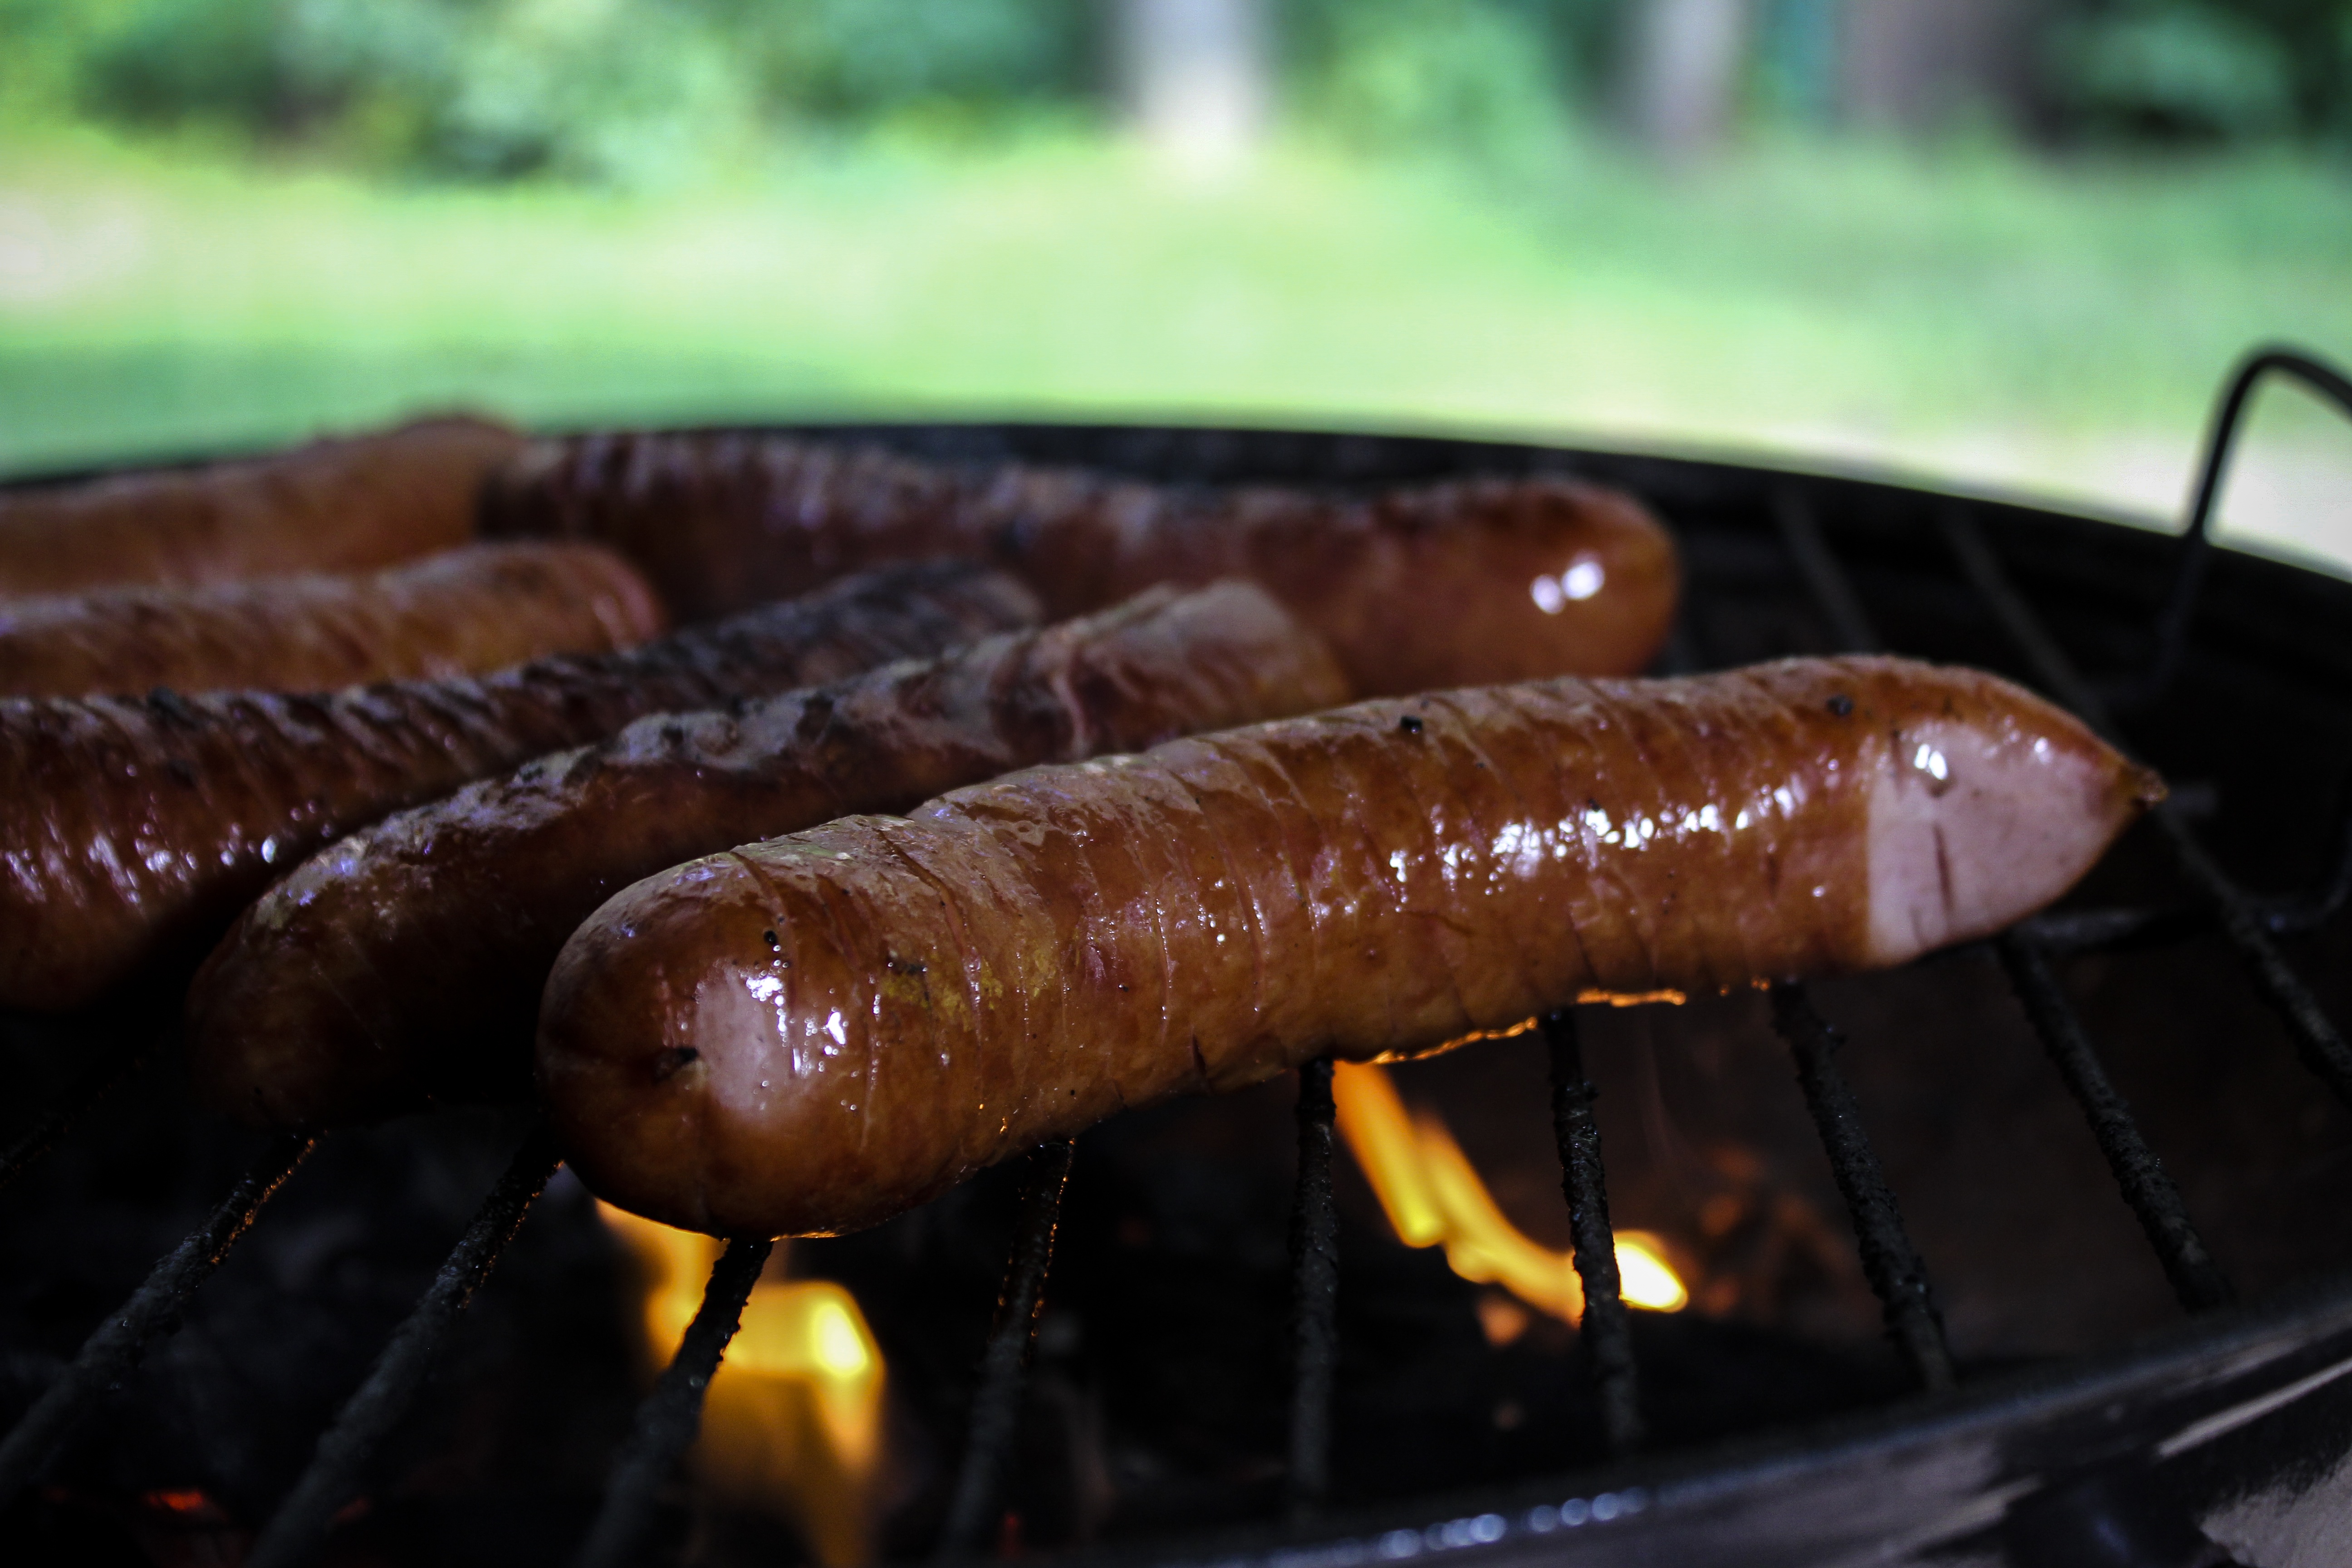
smoke, summer, kindle, dish, food, relax, cooking, produce, fire, eat, meat, barbecue, cuisine, grill, sausage, eating, holidays, hot, chill, roasting, coal, bratwurst, grilling, barbecue at the, animal source foods, boudin, nice time, kindle grille